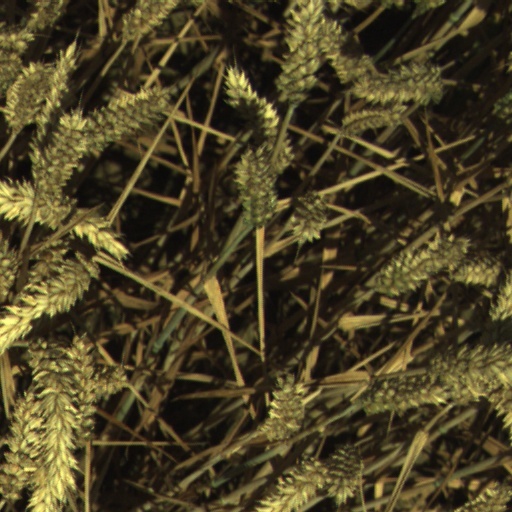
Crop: wheat